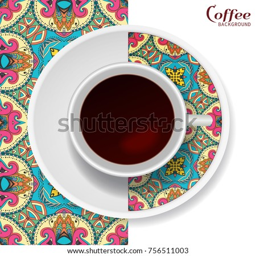
cup of coffee with colorful ornament on a saucer and vertical seamless floral geometric pattern .